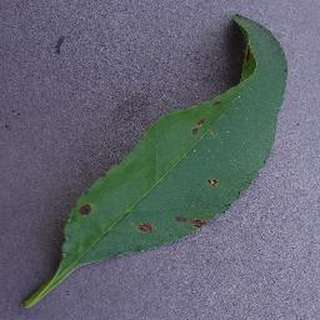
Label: peach_bacterial_spot